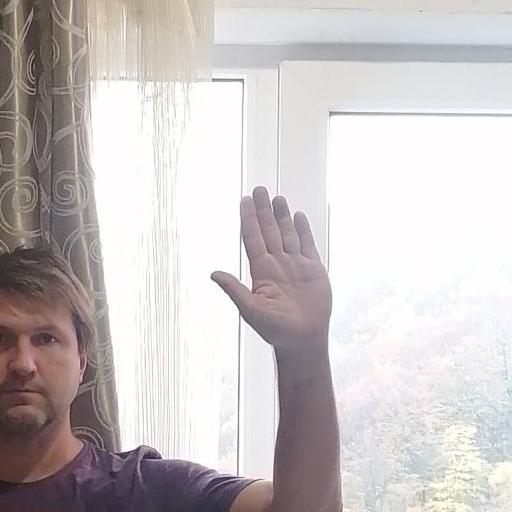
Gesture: stop